WordPress

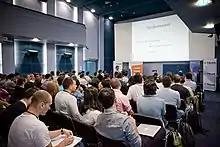
A WordCamp in Sofia, Bulgaria (2011)

, XSS, SQL injection, and user enumeration. However, not all vulnerabilities can be detected by tools, so it is advisable to check the code of plugins, themes, and other add-ins from other developers.